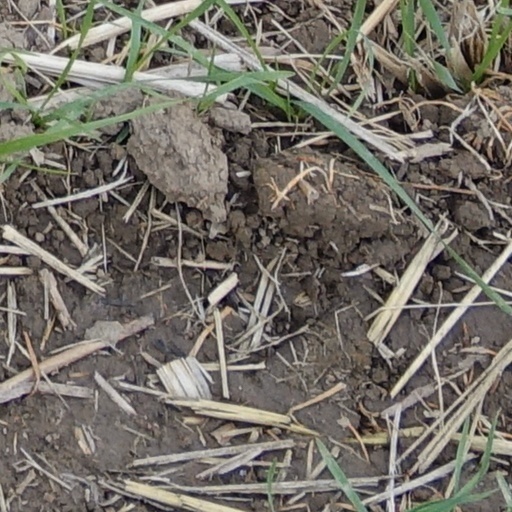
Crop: wheat